Four Mothers

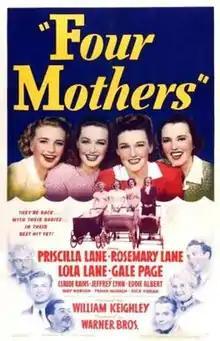
Movie poster

Four Mothers is a 1941 American drama film and sequel to "Four Daughters" (1938) and "Four Wives" (1939). The film stars Claude Rains, Jeffrey Lynn, May Robson and featuring the Lane Sisters: Priscilla Lane, Rosemary Lane and Lola Lane. It was directed by William Keighley and is based on the story "Sister Act" by Fannie Hurst. The film was released by Warner Bros. on January 4, 1941. The Lane sisters appeared in all three films and also appeared together in the 1939 film "Daughters Courageous".